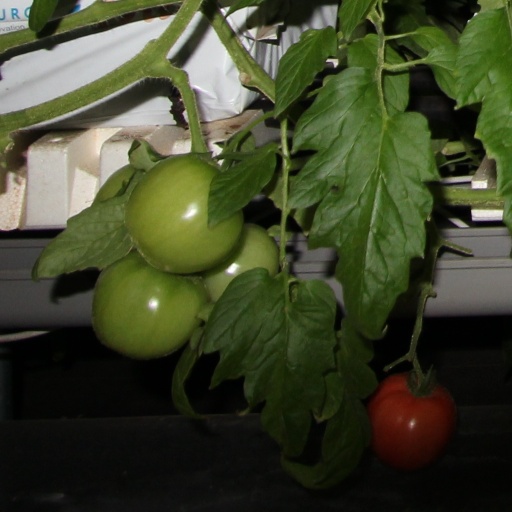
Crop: tomato